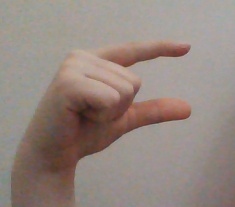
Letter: dal